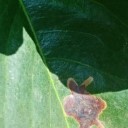
Label: Miner